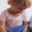
Label: baby